Brandon Marshall

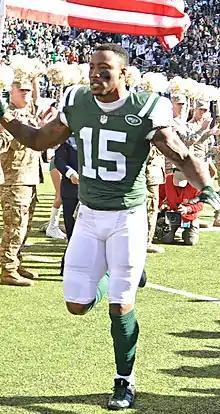
Marshall with the Jets in 2015

The Bears traded Marshall and a seventh round-selection in the 2015 NFL draft to the New York Jets in exchange for their fifth-round draft selection (Adrian Amos) on March 10, 2015. At the time, Marshall said that the Jets would be the last team that he plays for, and that he would retire if cut. "I'm not playing for another team. Four is all I need.